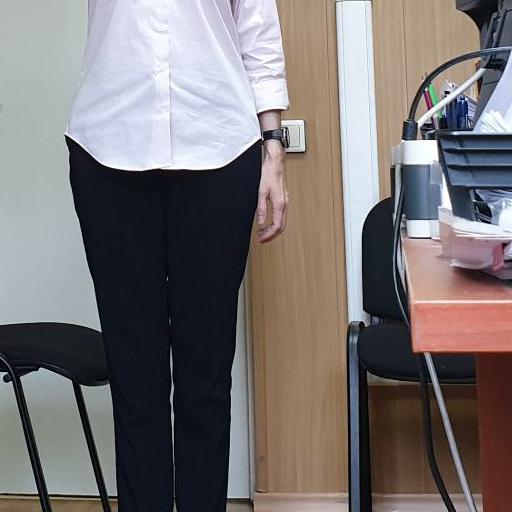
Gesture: no_gesture